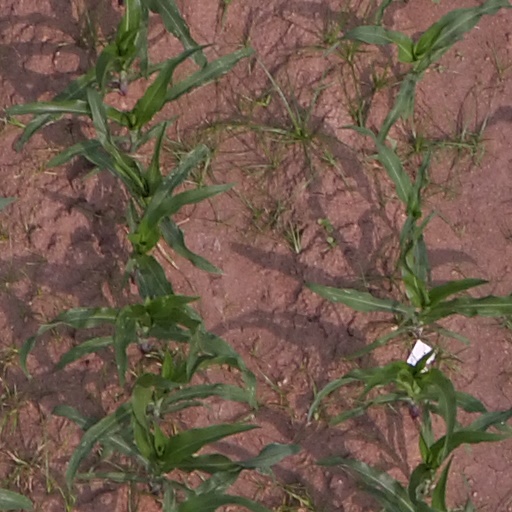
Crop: maize; corn